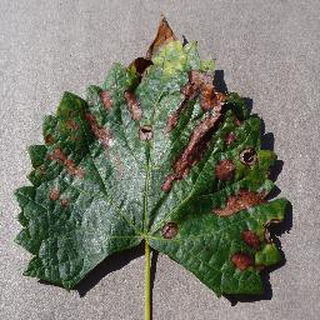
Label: grape_esca_black_measles